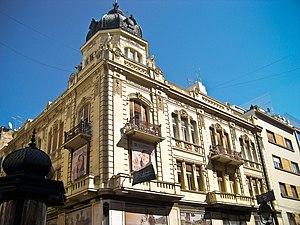
Danilo Vladisavljević était un architecte serbe.
La Banque commerciale est située à Belgrade, la capitale de la Serbie, dans la municipalité urbaine de Stari grad. Construite entre 1912 et 1949, elle figure sur la liste des monuments culturels protégés de la République de Serbie et sur la liste des biens culturels de la Ville de Belgrade.
Cet article recense les monuments culturels du district de la Ville de Belgrade en Serbie.